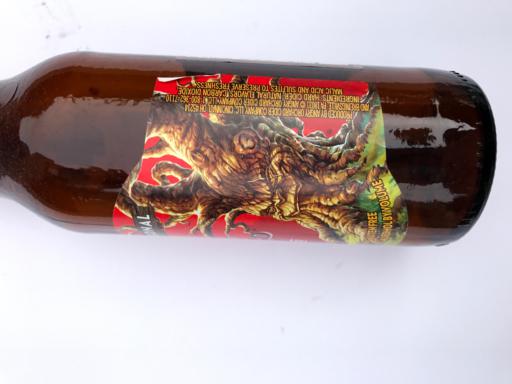
Label: glass